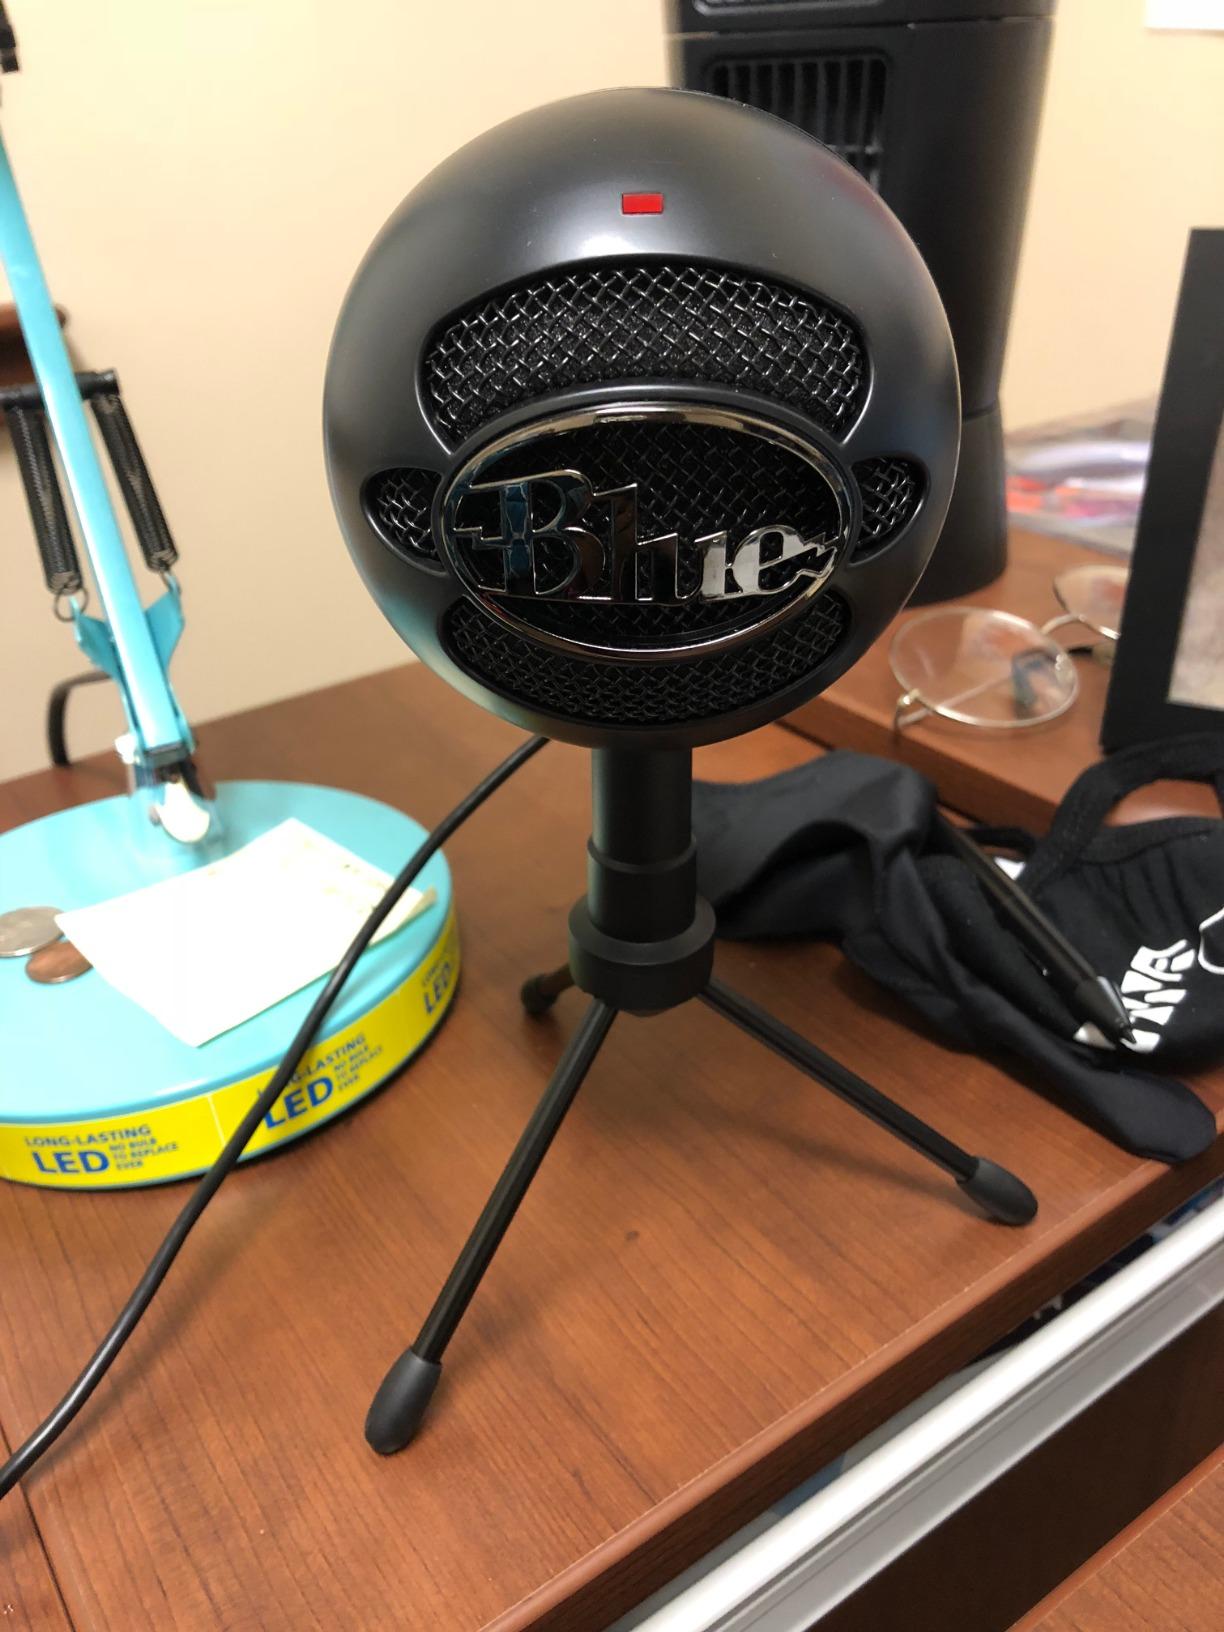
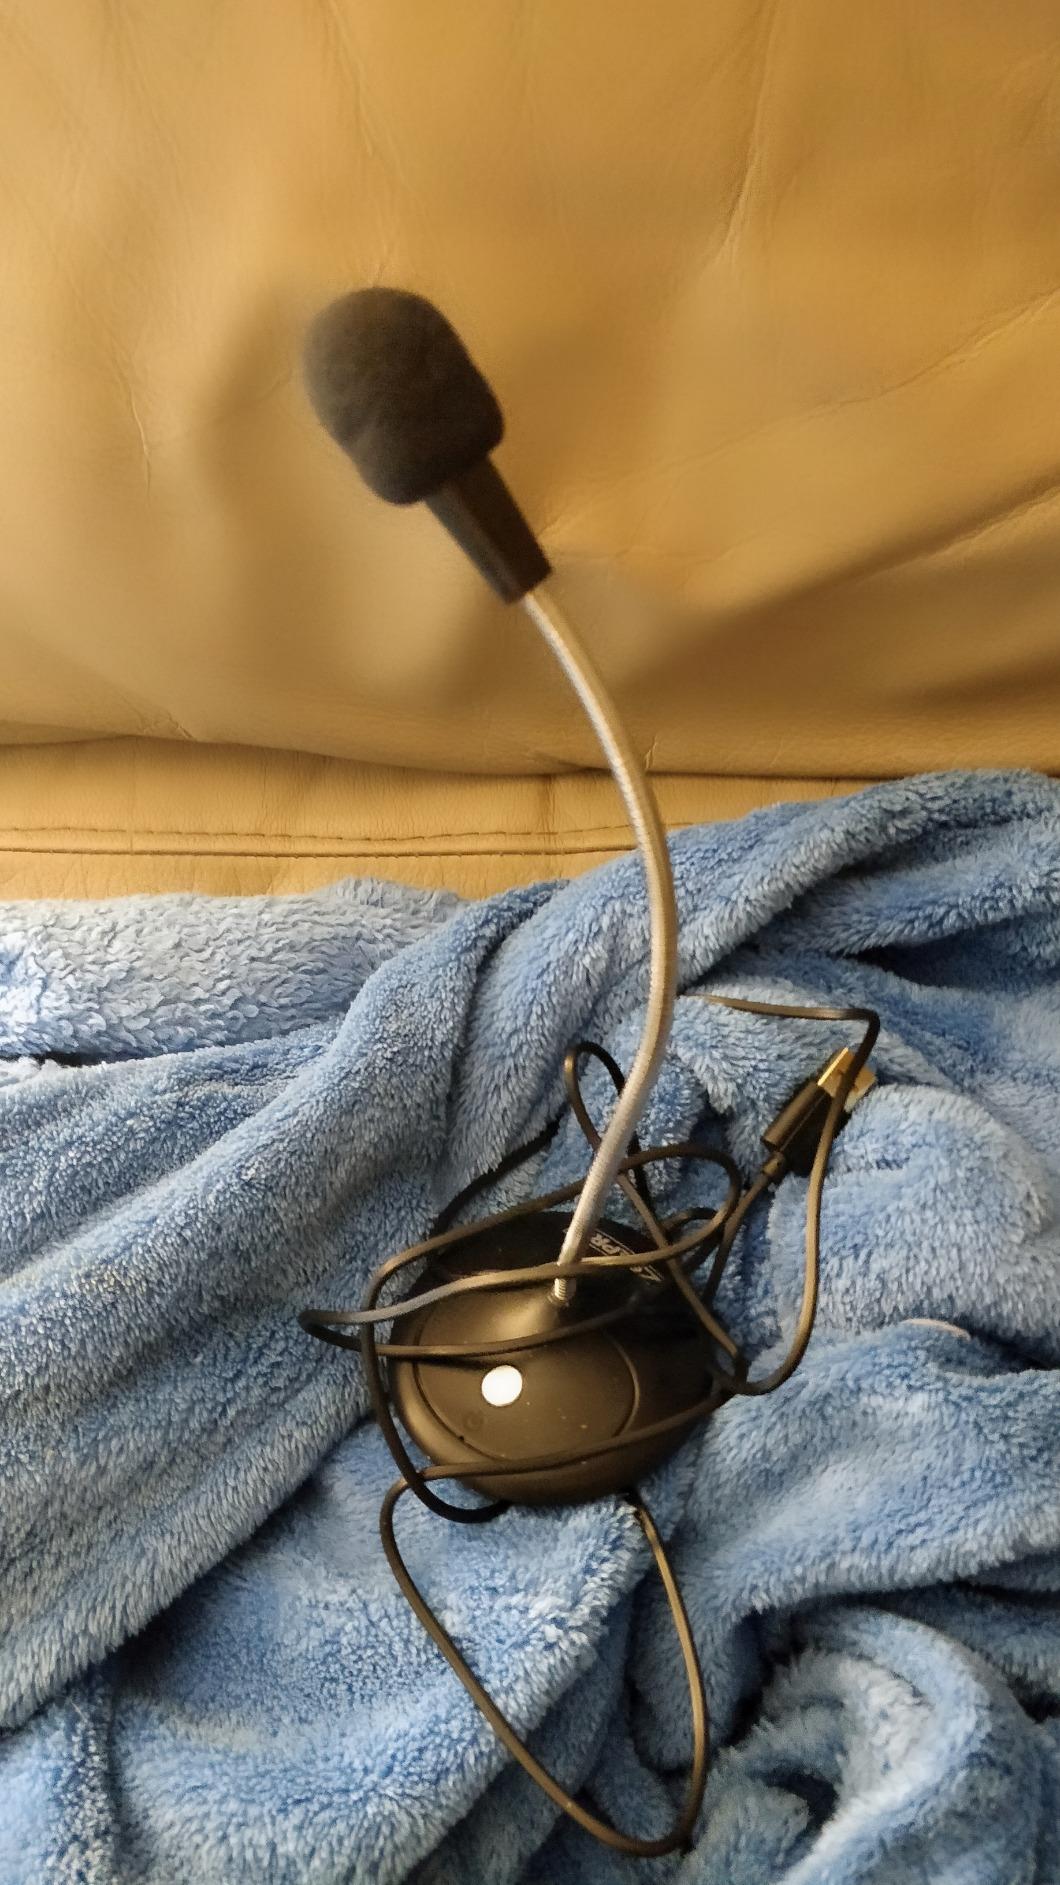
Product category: microphone
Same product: no